Sanjurjada

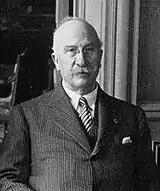
Alejandro Lerroux

Since the late 1931 a number of officers have been discussing a possible coup. The talks, carried out in private and in public, until the early summer of 1932 were a loose sequence of meetings. The conspirators holding highest positions were chief of staff Manuel Goded and head of Carabineros, José Sanjurjo; others commanded field units or garrisons, like generals Emilio Fernández Pérez, Miguel Ponte, , , and . The remaining plotters were retired generals and , some lower-rank officers, a handful of second-rate politicians, chiefly , and possibly few industrial tycoons. Stanley Payne estimates that only around 5% of the officer corps supported the coup.